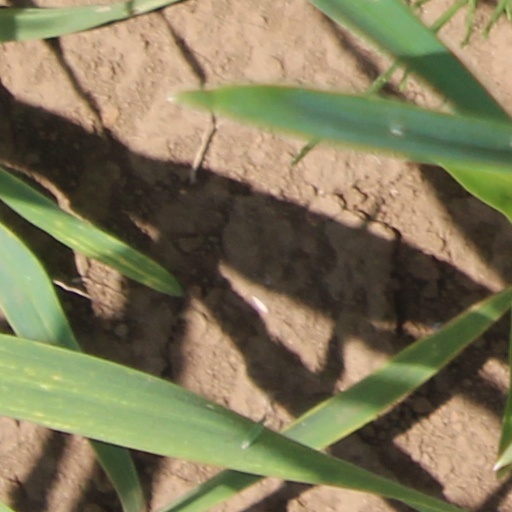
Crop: wheat